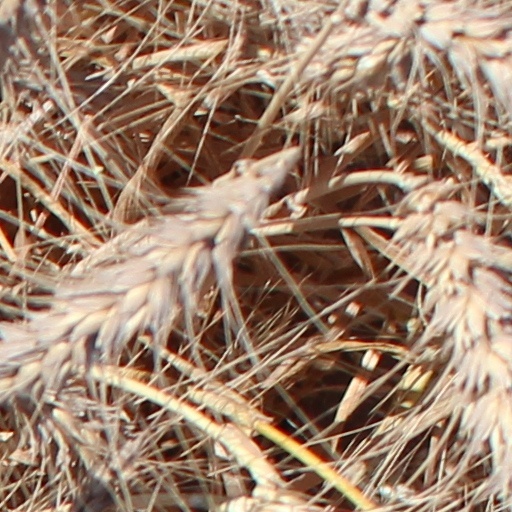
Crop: wheat